List of St. Louis Browns Opening Day starting pitchers

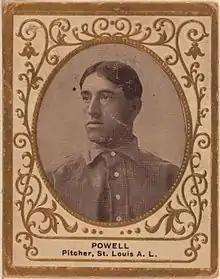
Jack Powell, the Browns' Opening Day starting pitcher in 1909 and 1911

The St. Louis Browns were a Major League Baseball team that played in St. Louis, Missouri from 1902 through 1953. The franchise moved from Milwaukee, Wisconsin, where it was known as the Milwaukee Brewers, after the 1901 season. It moved to Baltimore, Maryland after the 1953 season, where it became known as the Baltimore Orioles. The Browns played their home games at Sportsman's Park. They played in the American League. The first game of the new baseball season for a team is played on Opening Day, and being named the Opening Day starter is an honor, which is often given to the player who is expected to lead the pitching staff that season, though there are various strategic reasons why a team's best pitcher might not start on Opening Day. The Browns used 35 different Opening Day starting pitchers in their 52 seasons. The Browns won 26 of those games against 25 losses in those Opening Day starts. They also played one tie game.